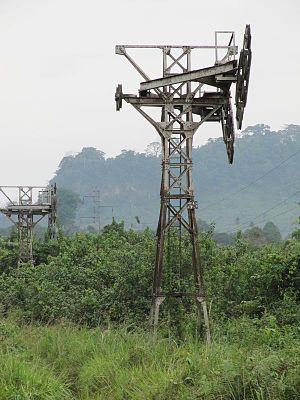
Pylône de l'ancien télébenne de Moanda (Gabon) à Mbinda
À l'époque contemporaine, l'économie du Gabon a d'abord reposé sur l'exploitation de ses richesses en bois avant de laisser une place prépondérante au pétrole et aux minerais ; cette prégnance en fait le prototype africain de l'état rentier. La baisse de la production — le pic pétrolier ayant été atteint en 1997 — et sa dépendance aux fluctuations des cours mondiaux du pétrole, du bois et du manganèse incitent le pays à tenter de diversifier son économie.
Mbinda est une ville de la République du Congo, chef-lieu du district homonyme, située dans le département de Niari à près de 7 km de la frontière avec le Gabon.